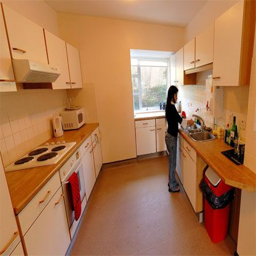
A woman standing next to a kitchen sink.
W woman is at the sink in a clean kitchen.
A woman is standing in a kitchen next to the sink.
Bright kitchen with woman doing something at the sink.
A person in a very big kitchen by the sink.